List of NHL players with 1,000 games played

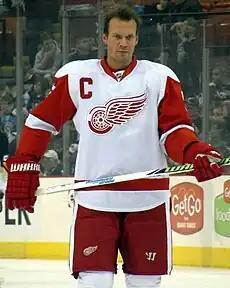
Nicklas Lidstrom appeared in 1,564 games, 14th overall, but the most by anyone who played with only one franchise.

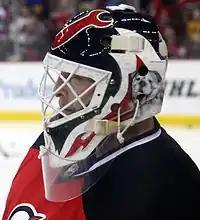
Martin Brodeur appeared in 1,266 games, the most of any goaltender.

Forty-eight of the listed players have played for only one franchise (of which 12 are still active as of the conclusion of the ). Five of those players played exclusively for the Detroit Red Wings and four played for the Montreal Canadiens, those teams having the most such players. The record for most teams played for by a player who has competed in over 1,000 games is held by Mike Sillinger, who played for 12 teams in his career; Sillinger played his 1,000th game with his 12th and final NHL team, the New York Islanders. Brothers Eric, Jordan, and Marc Staal are the only trio of brothers to play 1,000 games each in the NHL, with Marc making this achievement possible by playing his 1,000th game in the 2021–22 season. Patrick Roy, Martin Brodeur, Roberto Luongo, and Marc-Andre Fleury are the only goaltenders with at least 1,000 games played. The first 1,000-game goaltender was Roy, marked in the 2002–03 season while Brodeur has a goaltender-leading 1,266 games.